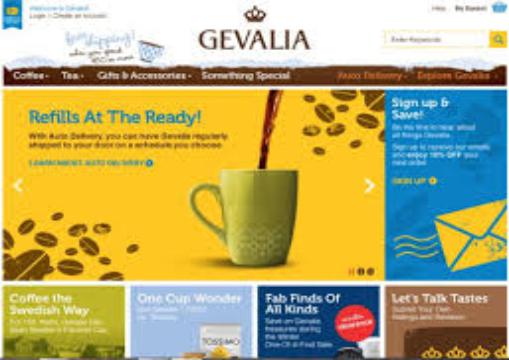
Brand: Gevalia
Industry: Food